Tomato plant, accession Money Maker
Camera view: tilt-top (135 deg); turntable rotation: 120 degrees
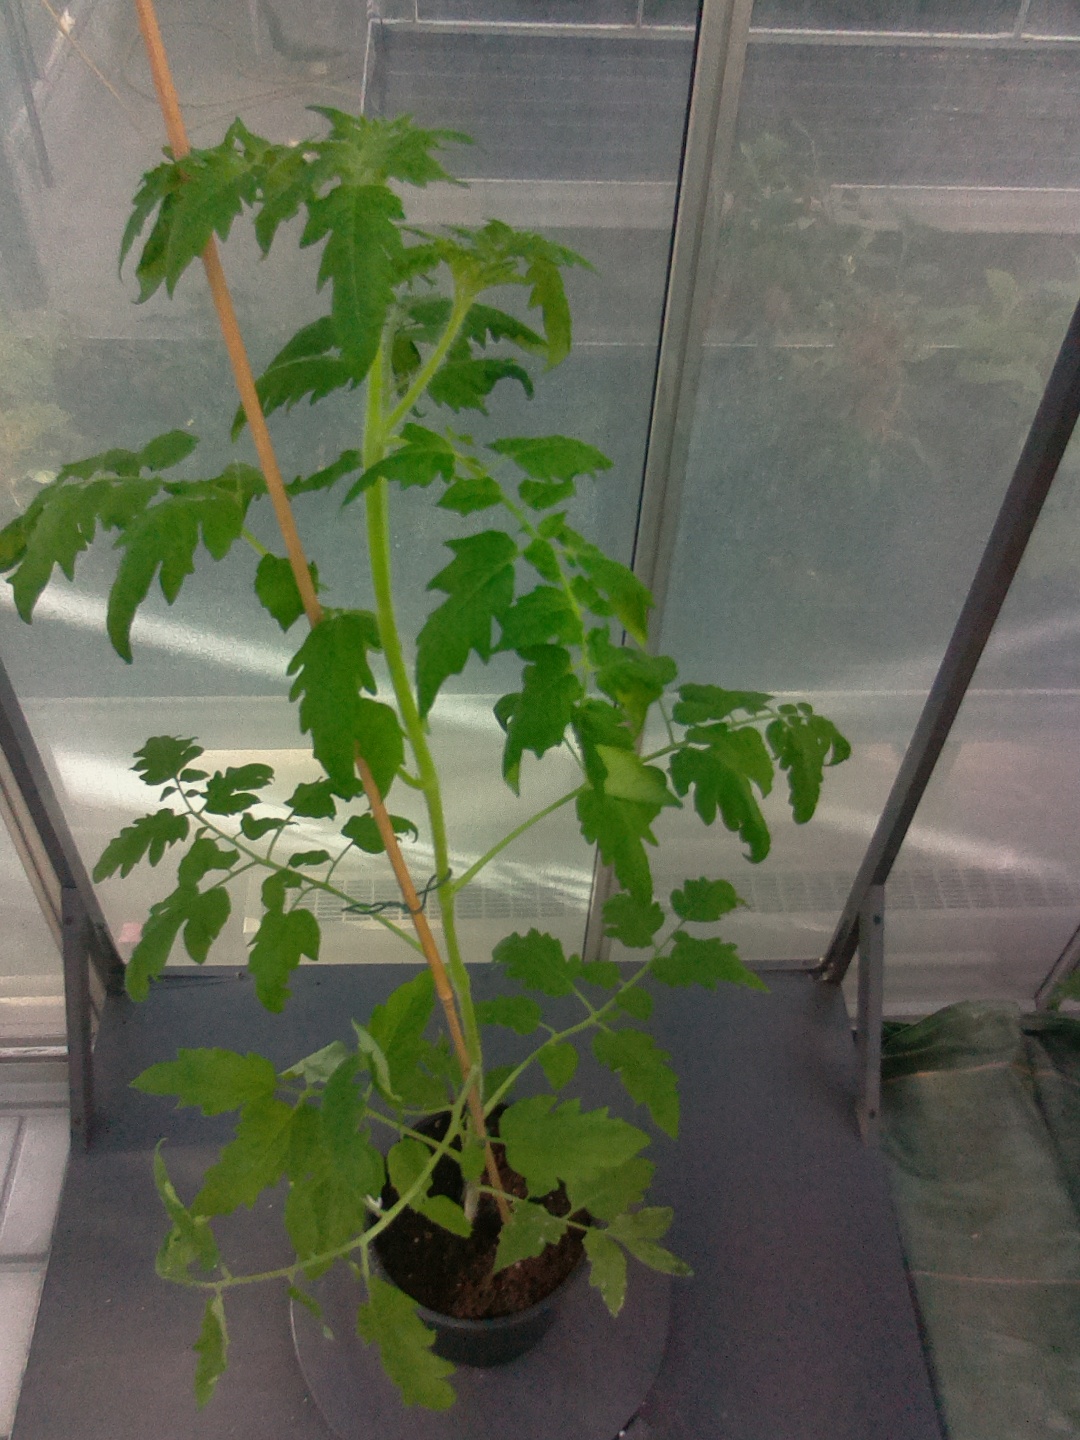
BBCH growth stage 16: 12 of true leaves visible